Death by sawing

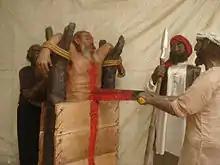
An artistic rendering of the execution of Bhai Mati Das by the Mughals. This image is from a Sikh Ajaibghar near the towns of Mohali and Sirhind in Punjab, India.

The Sikh Bhai Mati Das, a follower of the 9th guru, Guru Tegh Bahadur was in 1675 AD ordered to be executed by emperor Aurangzeb, along with several other prominent Sikhs, including their Guru, because the Guru was resisting the forceful conversion of Kashmiri Pandits into Islam. Bhai Mati Das was sawn in half, the others in different manners.